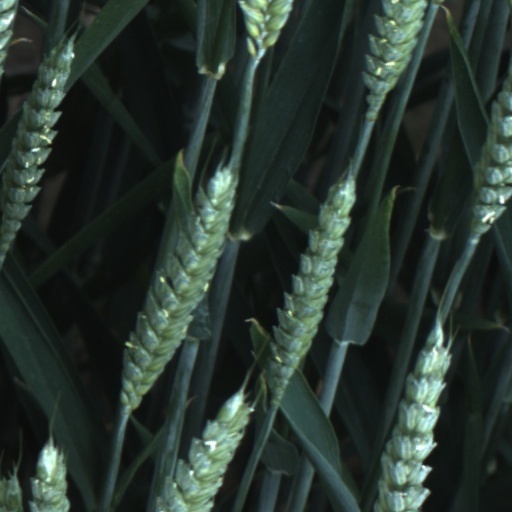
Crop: wheat